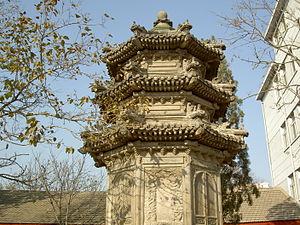
Le temple du nuage blanc est un temple taoïste situé dans le district de Xicheng à Pékin, Chine. Considéré comme l'une des trois « Grandes cours ancestrales » de l'École taoïste de la Voie de la Parfaite Complétude, il a le titre de « premier temple sous le Ciel ».